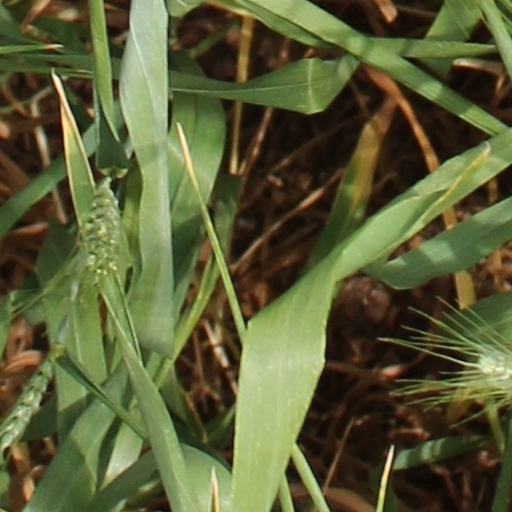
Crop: wheat